CFM International CFM56

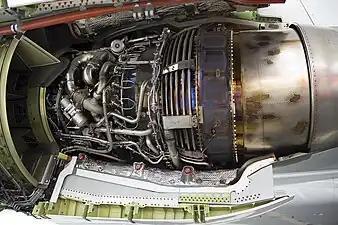
Cooling air tubes (for control of the clearance between the turbine blade tips and the shroud) circle the iridescent turbine casing on a CFM56-7B26.

The CFM56 is designed to support several thrust reverser systems which help slow and stop the aircraft after landing. The variants built for the Boeing 737, the CFM56-3 and the CFM56-7, use a cascade type of thrust reverser. This type of thrust reverse consists of sleeves that slide back to expose mesh-like cascades and blocker doors that block the bypass air flow. The blocked bypass air is forced through the cascades, reducing the thrust of the engine and slowing the aircraft down.